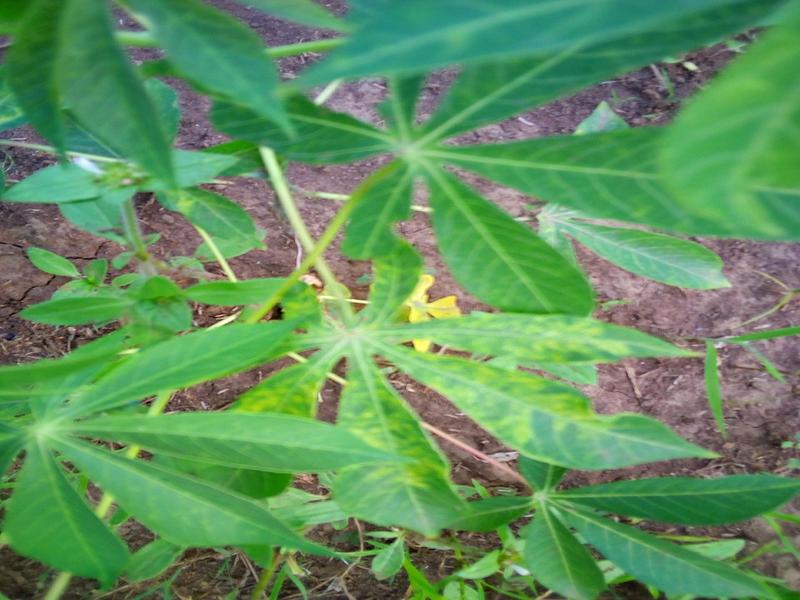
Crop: cassava
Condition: healthy